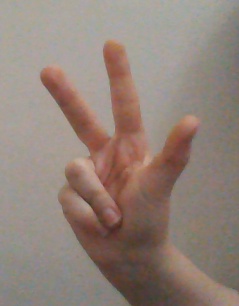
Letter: al